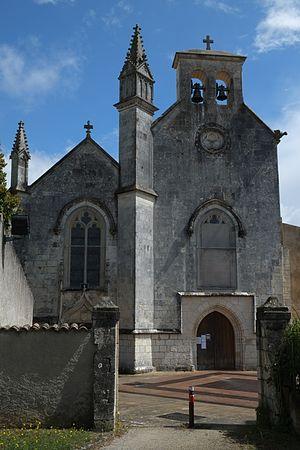
Eglise Saint-Cybard Périgny Charente-Maritime France
Cet article recense une partie des monuments historiques de la Charente-Maritime, en France.
Périgny est une commune du sud-ouest de la France, située dans le département de la Charente-Maritime. Ses habitants sont appelés les Pérignaciens et les Pérignaciennes.
Les églises de la Charente-Maritime présentent une grande diversité, d'une commune à une autre, et se distinguent par des styles et des périodes de construction différentes. De nombreux édifices témoignent cependant de l'épanouissement, aux XIᵉ et XIIᵉ siècles d'une forme d'art roman spécifique, appelée art roman saintongeais, caractérisée par une simplicité des formes et un décor sculpté, souvent très riche.